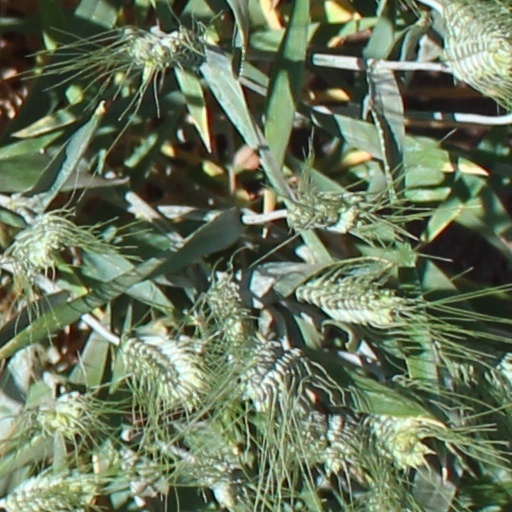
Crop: wheat